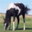
Label: horse